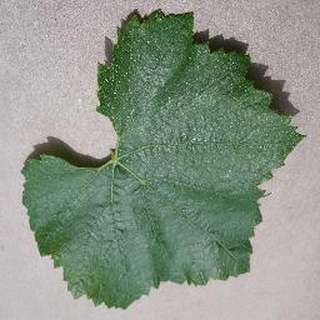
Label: healthy_grape